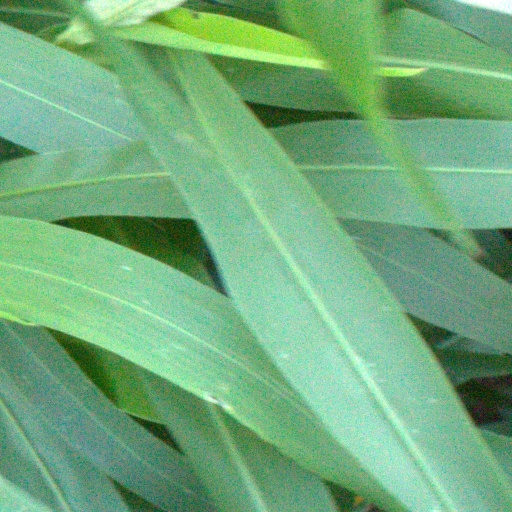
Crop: sorghum